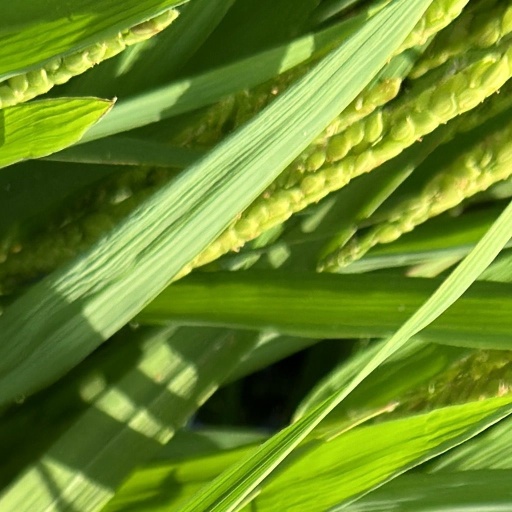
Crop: rice